Gilda Radner

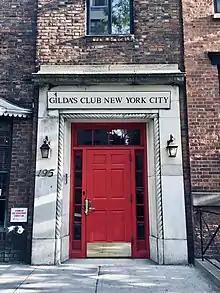
Gilda's Club location in New York City

In 1991, Gilda's Club, a network of affiliated clubhouses where people living with cancer, their friends, and families, can meet to learn how to live with cancer, was founded by Joanna Bull, Radner's cancer psychotherapist, along with Radner's widower, Gene Wilder (also a cancer survivor) and broadcaster Joel Siegel (who would die in 2007 following a long battle with colon cancer). The first club opened in New York City in 1995. The organization took its name from Radner's comment that cancer gave her "membership to an elite club I'd rather not belong to".